List of films considered the worst

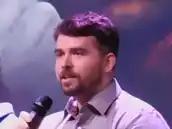
Despite grossing $5.2 million worldwide on a mere budget of $100,000, the 2023 slasher flick "" (directed by Rhys Frake-Waterfield, pictured above) was critically panned for its cheap quality and poor execution.

A 2014 English-language French drama film about the origins of the football world governing body Fédération Internationale de Football Association (FIFA), "United Passions" starred Tim Roth (as FIFA President Sepp Blatter), Gérard Depardieu and Sam Neill and was directed by Frédéric Auburtin. "United Passions" release in the U.S. occurred simultaneously with the 2015 FIFA corruption case, in which several current and former members of FIFA's executive committee were arrested on charges of corruption, and Blatter himself resigned following repeated accusations of corruption at FIFA under his leadership. "United Passions" was accused of ignoring these long-running claims. "London Evening Standard"s Des Kelly wrote that "United Passions" was "the worst movie ever made" and "the most extraordinary vanity exercise; a vile, self-aggrandizing, sugar-coated pile of manure". Sean Mahoney of "Inquisitr" called it the "worst movie ever". Daniel Gold of "The New York Times" claimed "United Passions" is "one of the most unwatchable films in recent memory, a dishonest bit of corporate-suite sanitizing that's no good even for laughs", later stating it would make the top three of his list of all time bad films. Several critics noted the irony of the film's depiction of Blatter as an anti-corruption campaigner. Paul Field of the "Daily Mirror" said that this created "unintentional comedy gold". On Rotten Tomatoes, "United Passions" has an approval rating of 0% based on 16 reviews, while on Metacritic, the film holds a score of 1 out of 100, based on 9 critics, and is tied for the lowest scoring film on the site. "Screen Rant" subsequently included it on its list of the 25 worst movies of all time.